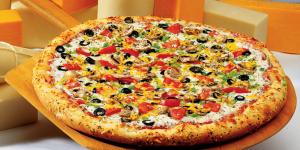
base para pizza